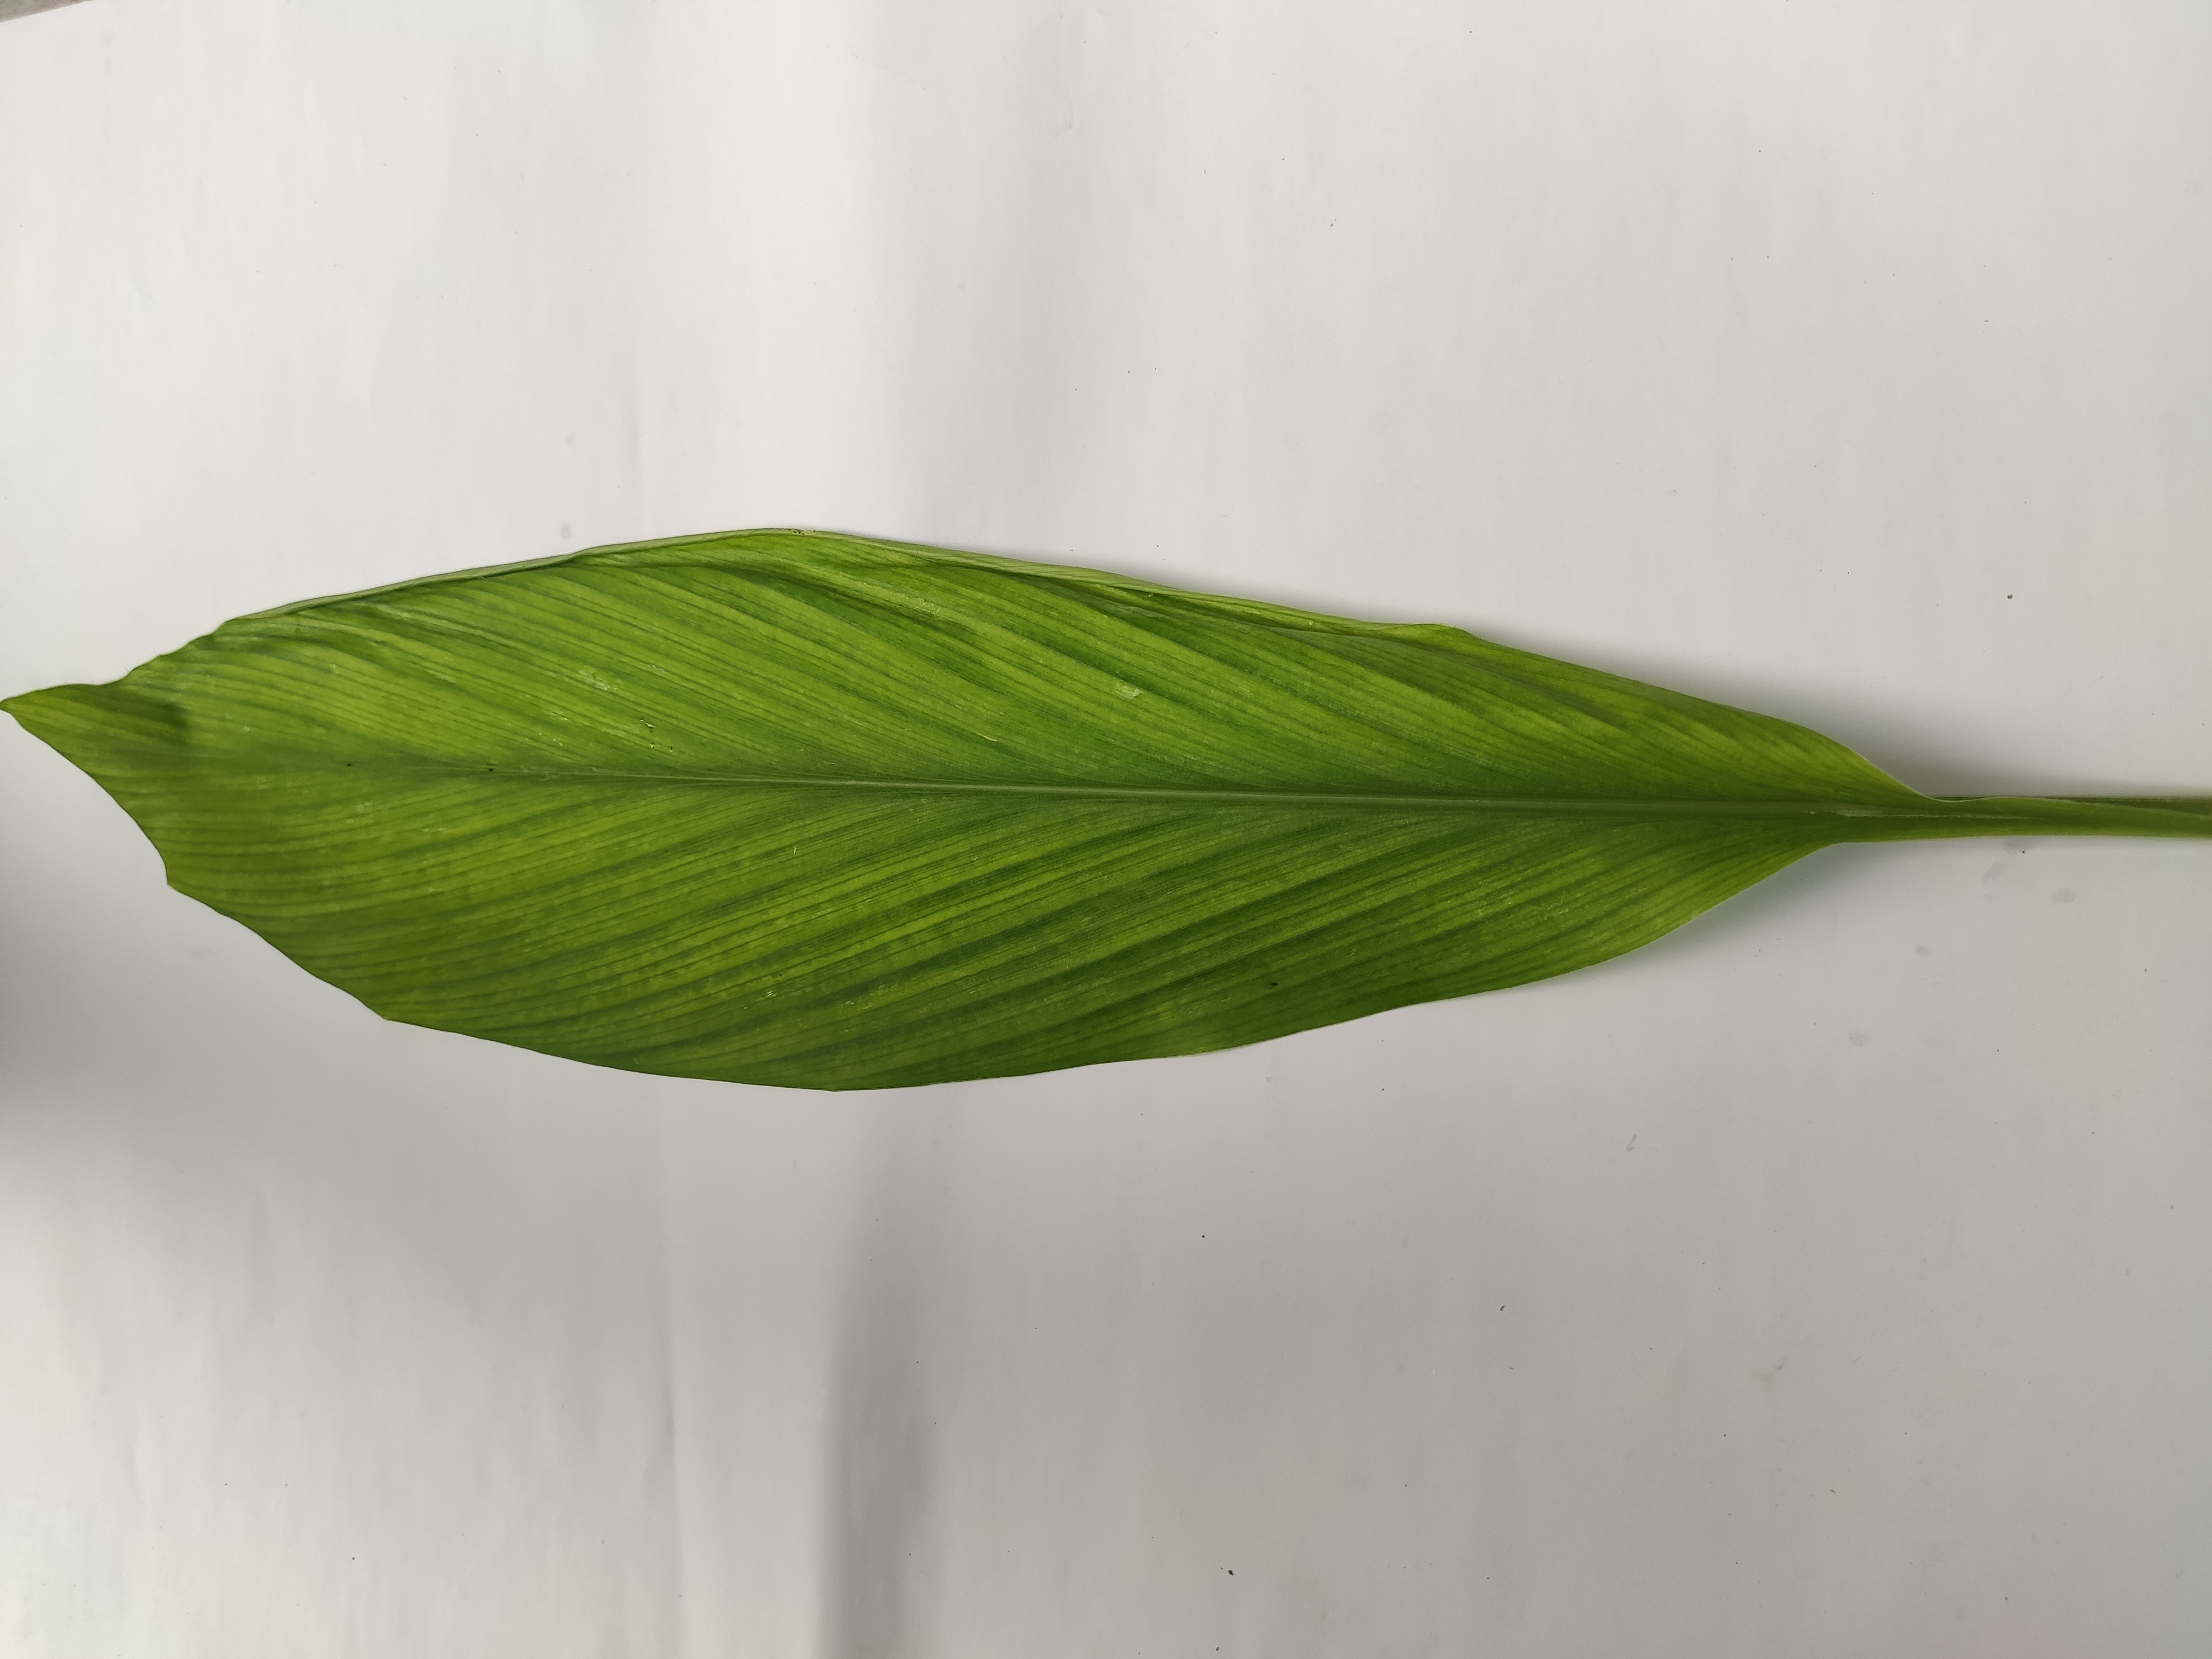
Label: Healthy_Leaf